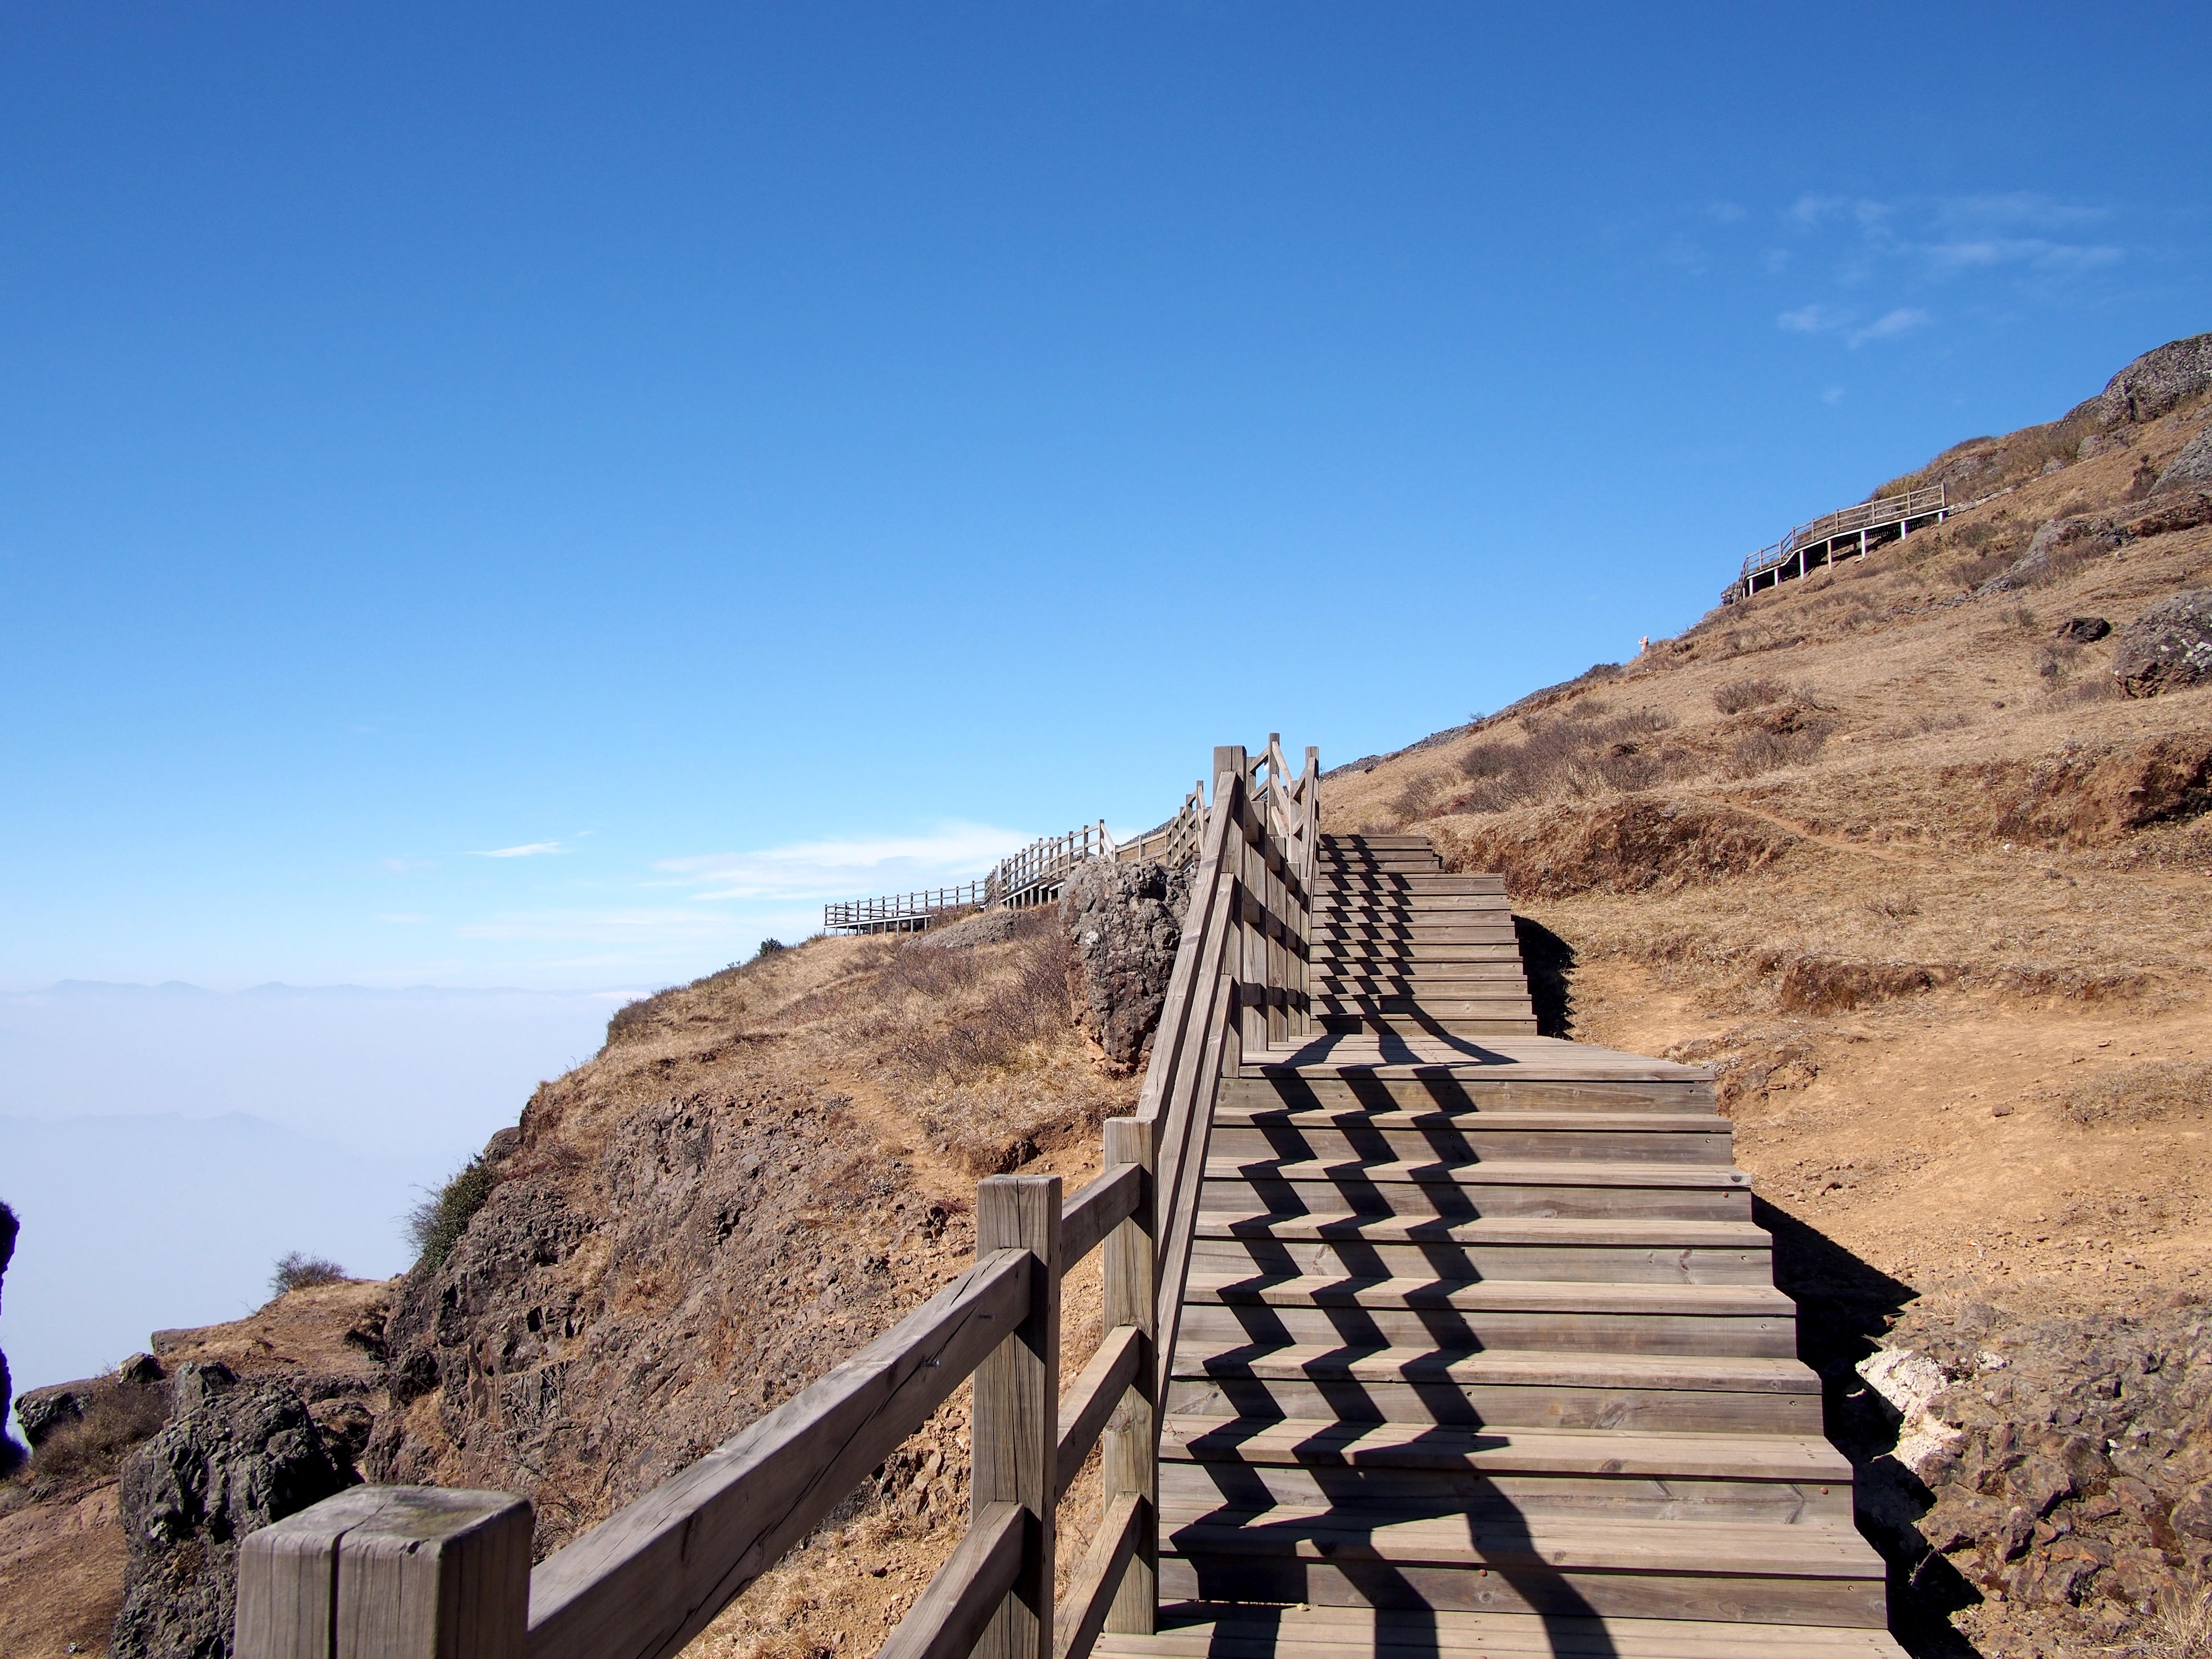
landscape, sea, rock, walking, mountain, plank, valley, mountain range, vacation, travel, blue sky, geology, stairs, wadi, ladders, mountainous landforms